HMS Hood (1891)

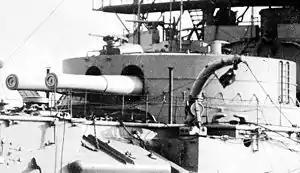
The forward 13.5-inch (343-mm) gun turret on "Hood"

The lower freeboard was required by her use of armoured gun turrets—a heavy type of rotating gun mounting of the mid-and-late 19th century very different from what would later be known as "turrets". "Hood"s half-sisters mounted their guns exposed on top of barbettes, a much lighter arrangement that allowed their freeboard to be substantially increased. The heavy, old-fashioned type of turrets added to the amount of weight high up in the ship compared to barbettes and decreased the ship's stability.